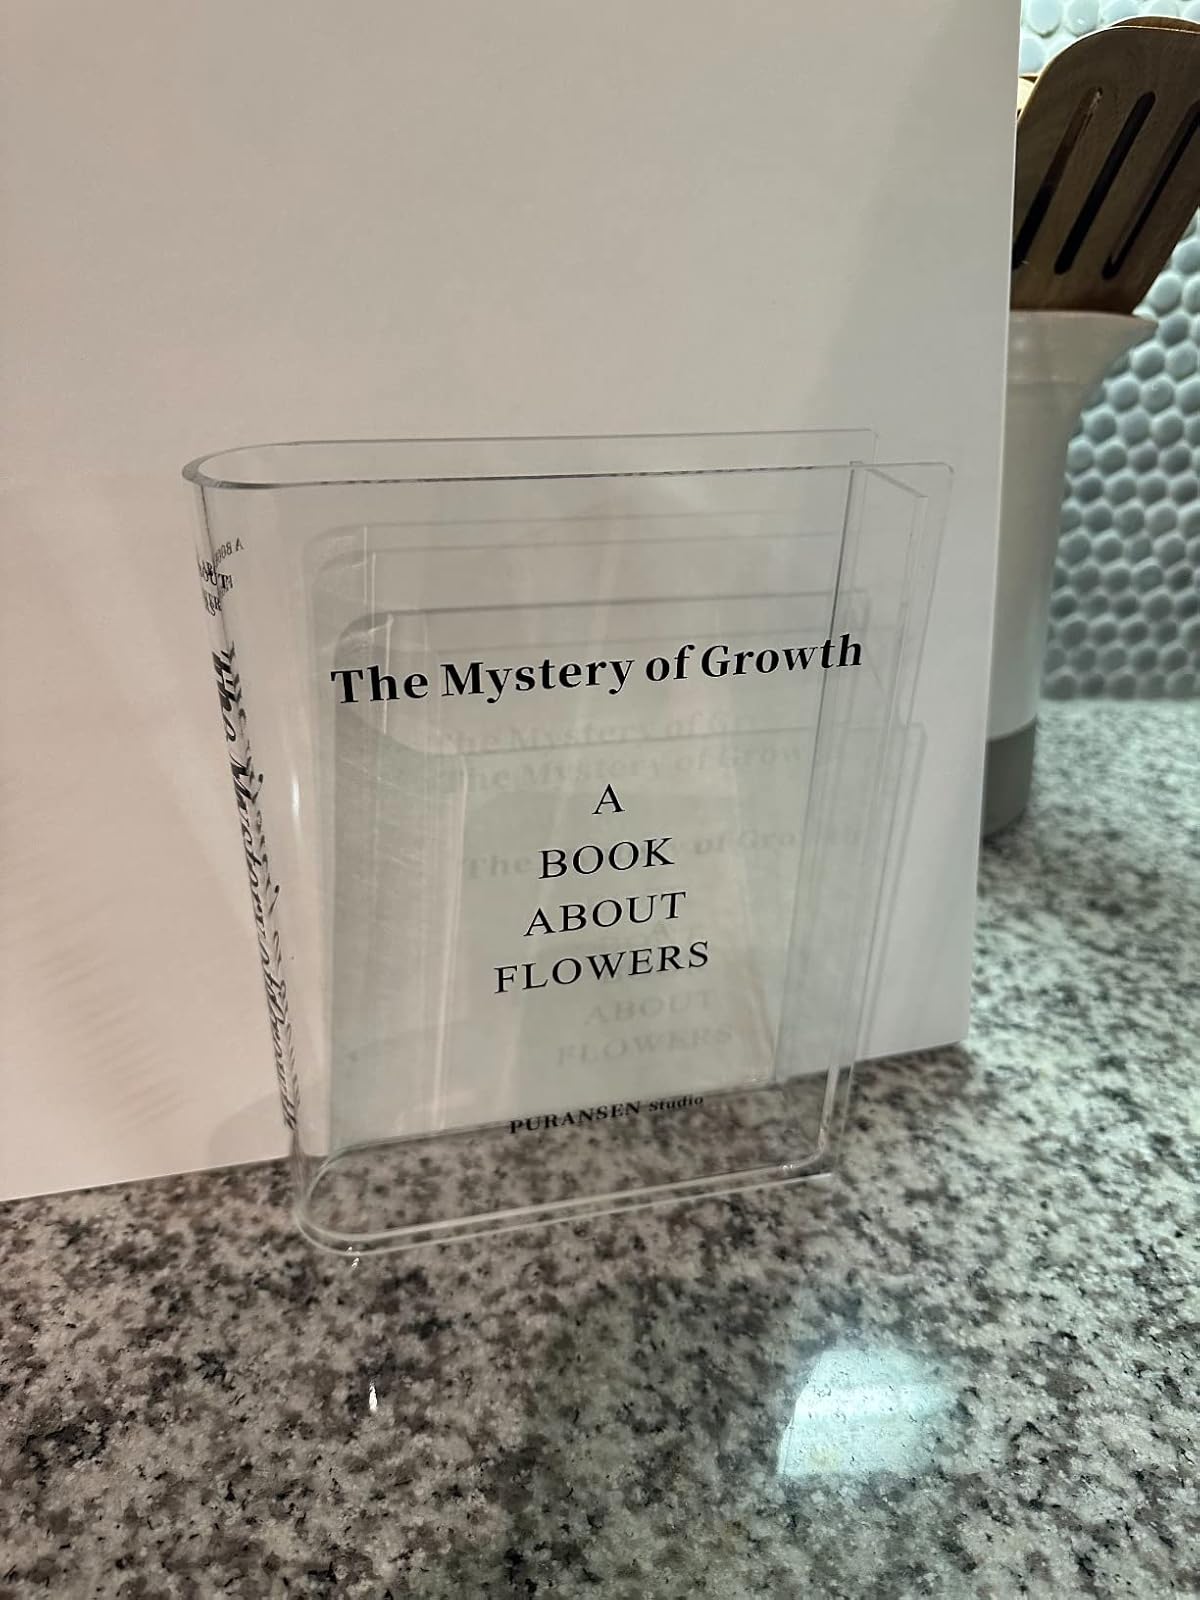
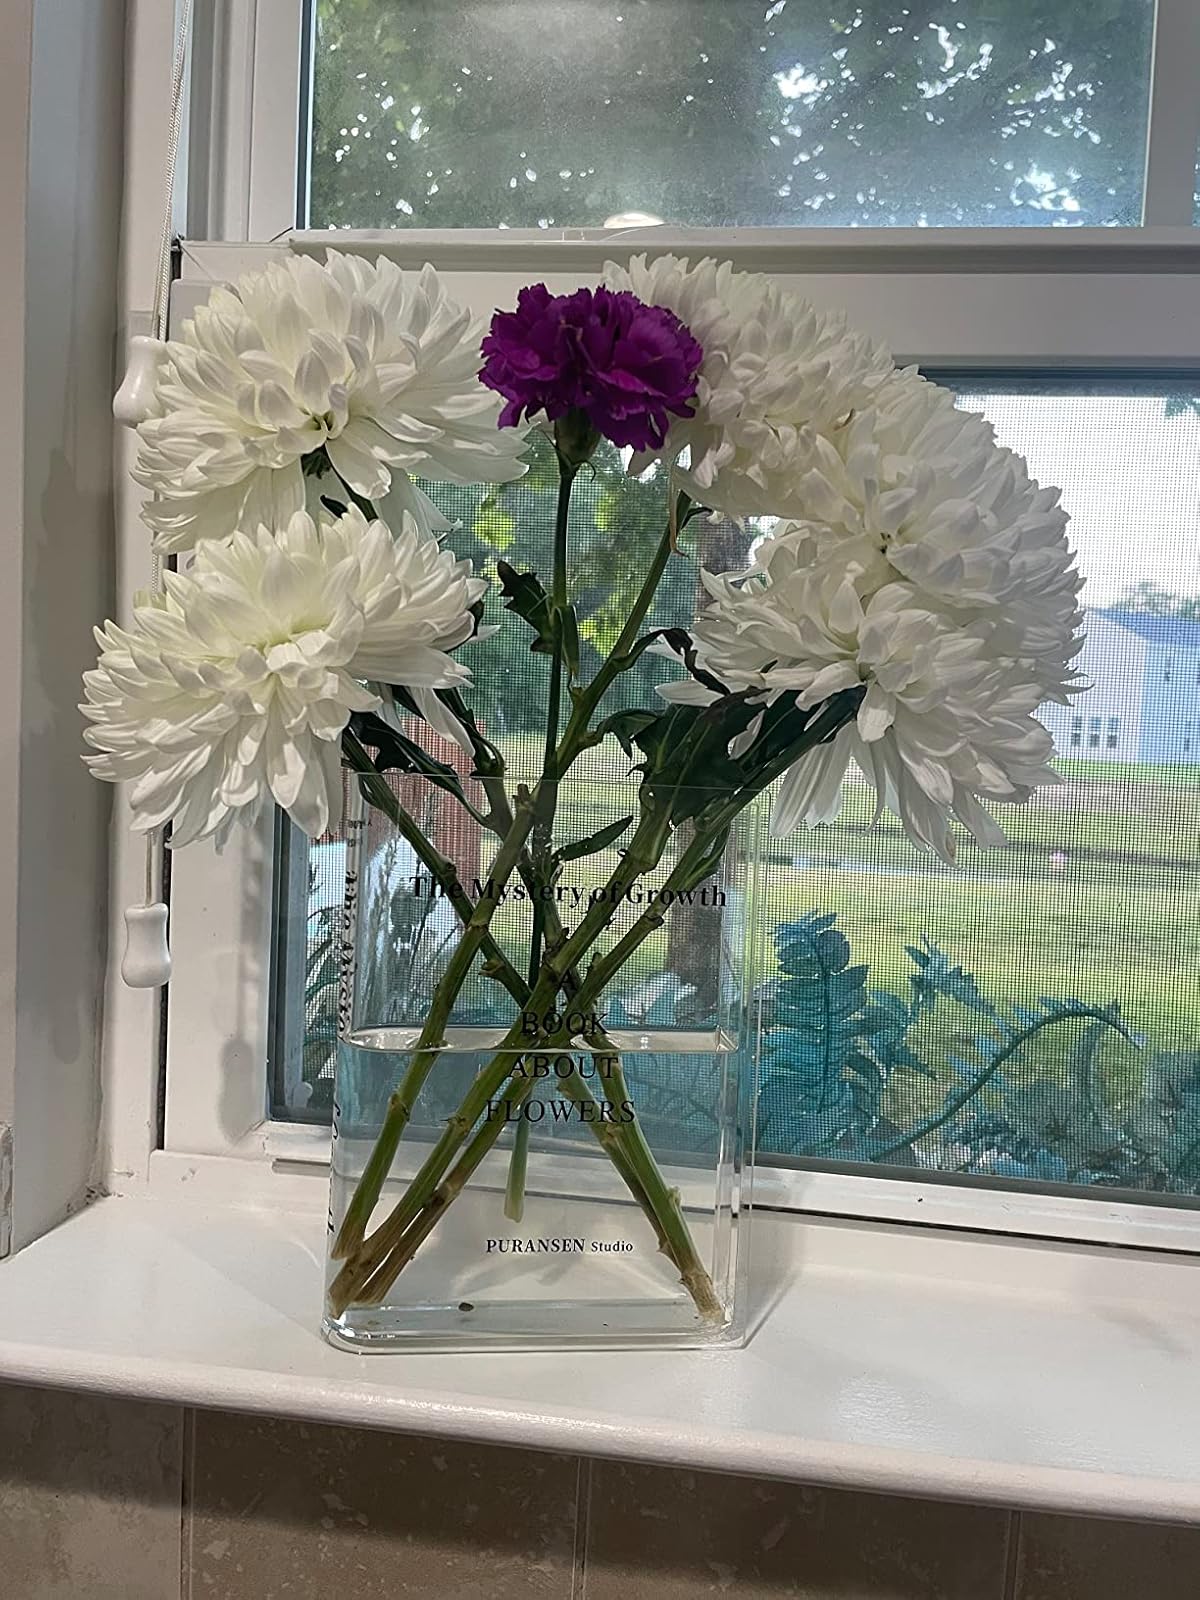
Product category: vase
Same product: yes